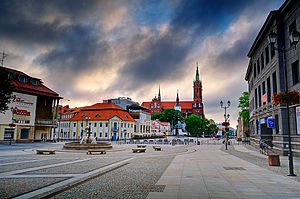
Białystok
Białystok også kendt under alternative navne, er den største by i det nordøstlige Polen. Beliggende ved Biała-floden i voivodskabet Podlasie, der kaldes Polens grønne lunger, med blandt andet nationalparkerne Białowieska og Biebrza. Byen daterer sig tilbage til 1300 -tallet. Białystok har traditionelt været et af de førende centre for akademisk, kulturelt og kunstnerisk liv i Podlasie. Den vigtigste økonomiske centrum i det nordøstlige Polen, og er nu hovedstad i Podlasie voivodskab. Voivodskabet ligger i nærheden grænsen mellem Polen og Hviderusland. Białystok har med sine 297.288 indbyggere den næst største befolkningstæthed, ellevte højeste befolkningstal og trettende største areal af polske byer. Byen med de tilstødende kommuner udgør Białystok storbyområde.